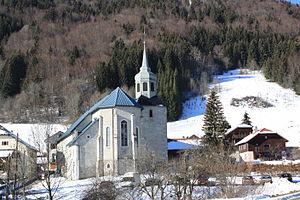
L'église Saint Nicolas
Cette liste des églises de la Haute-Savoie recense les édifices religieux - églises, basiliques et cathédrales - situés dans le département de la Haute-Savoie. Tous sont situés dans le diocèse d'Annecy, hormis ceux situés dans les paroisses du canton de Rumilly, unis à l'archidiocèse de Chambéry, Maurienne et Tarentaise.
L’église Saint-Nicolas, est un lieu de culte catholique, situé dans la commune de Mégevette en Haute-Savoie.
Mégevette est une commune française située dans le département de la Haute-Savoie, en région Auvergne-Rhône-Alpes.